Rotterdam

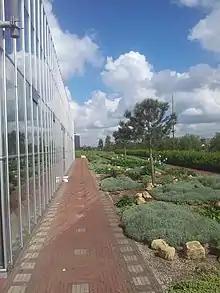
Dakpark Rotterdam

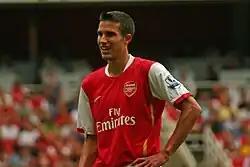
Robin van Persie began his career with Excelsior and broke through in Feyenoord.

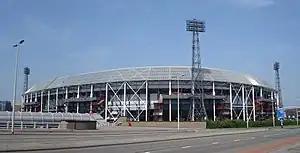
De Kuip, Feyenoord home stadium

Rotterdam is also famous for its Lijnbaan 1952 by architects Broek en Bakema, Peperklip by architect Carel Weeber, Kubuswoningen or cube houses designed by architect Piet Blom 1984.